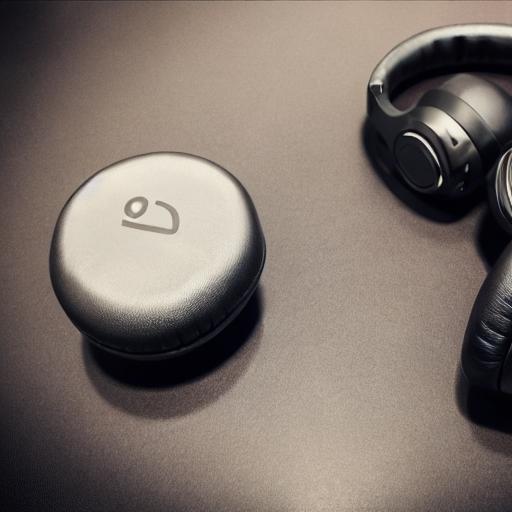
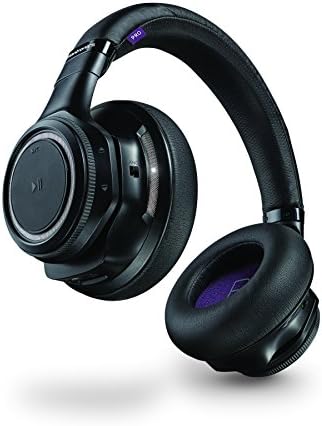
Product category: headphones
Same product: no